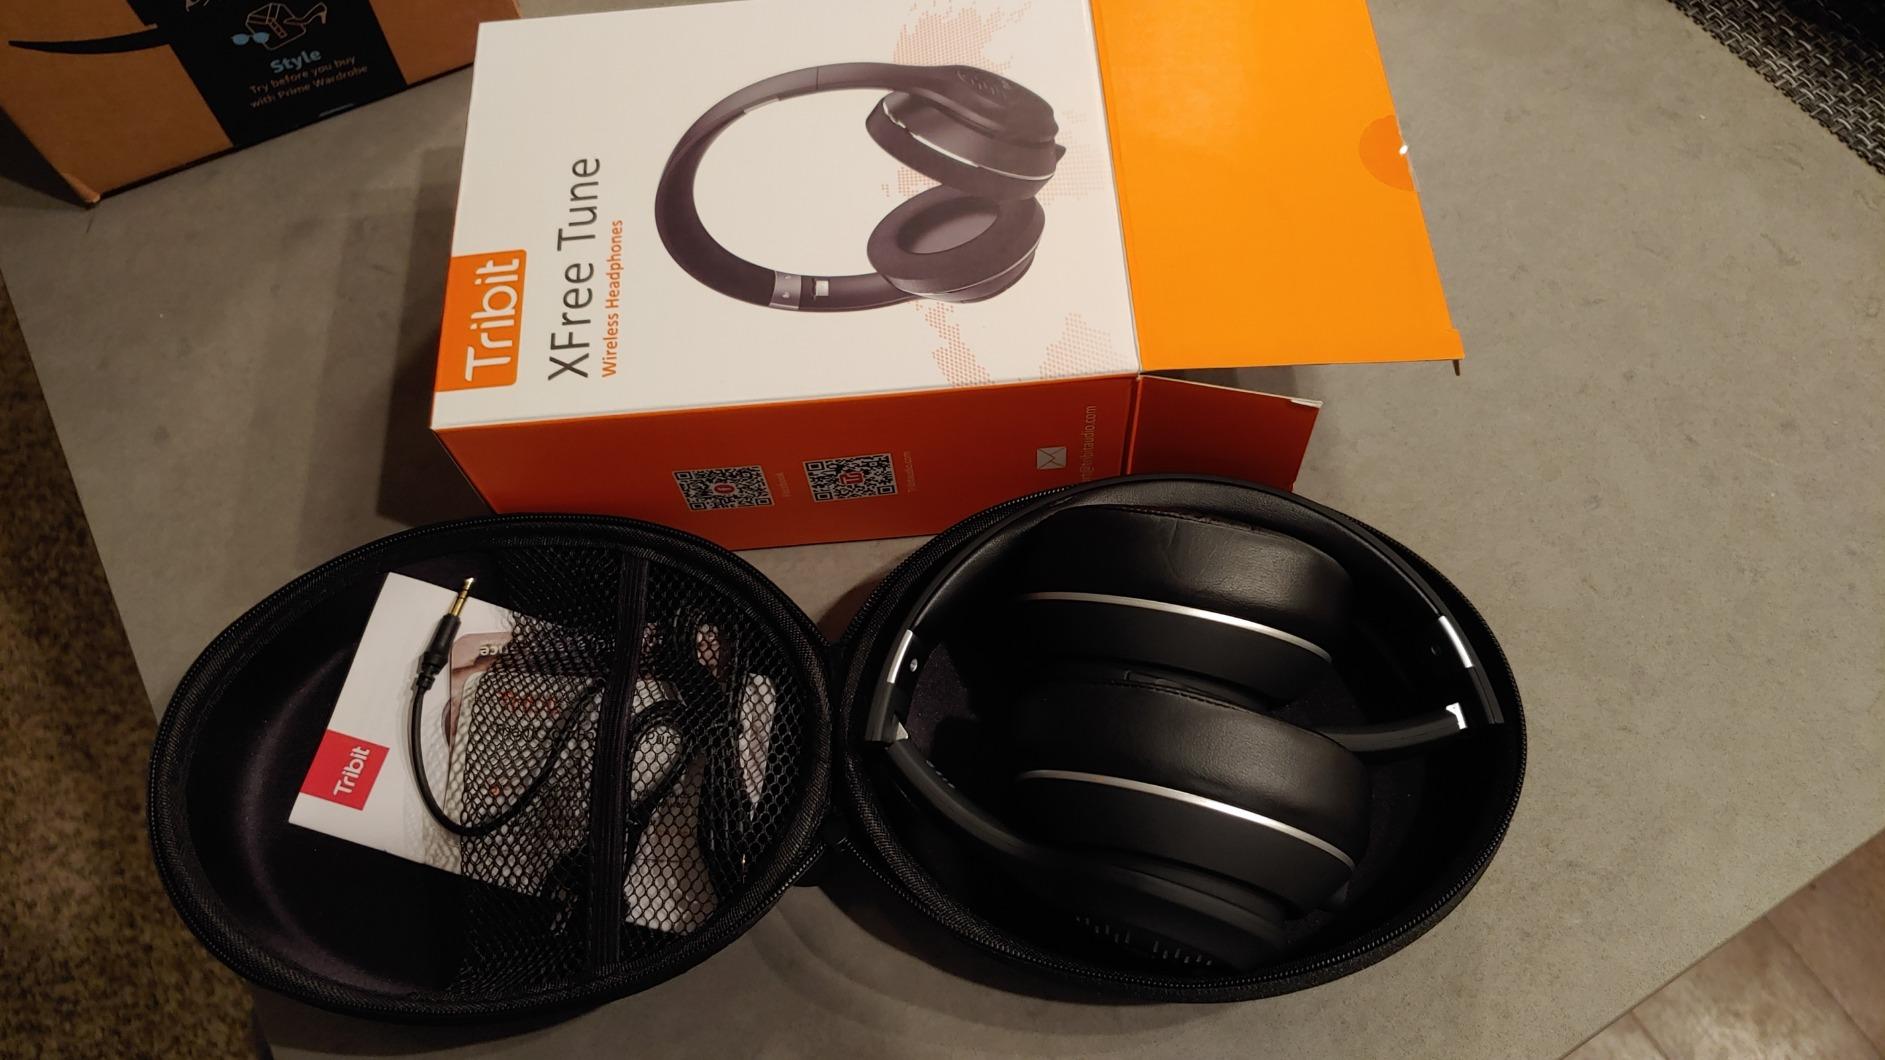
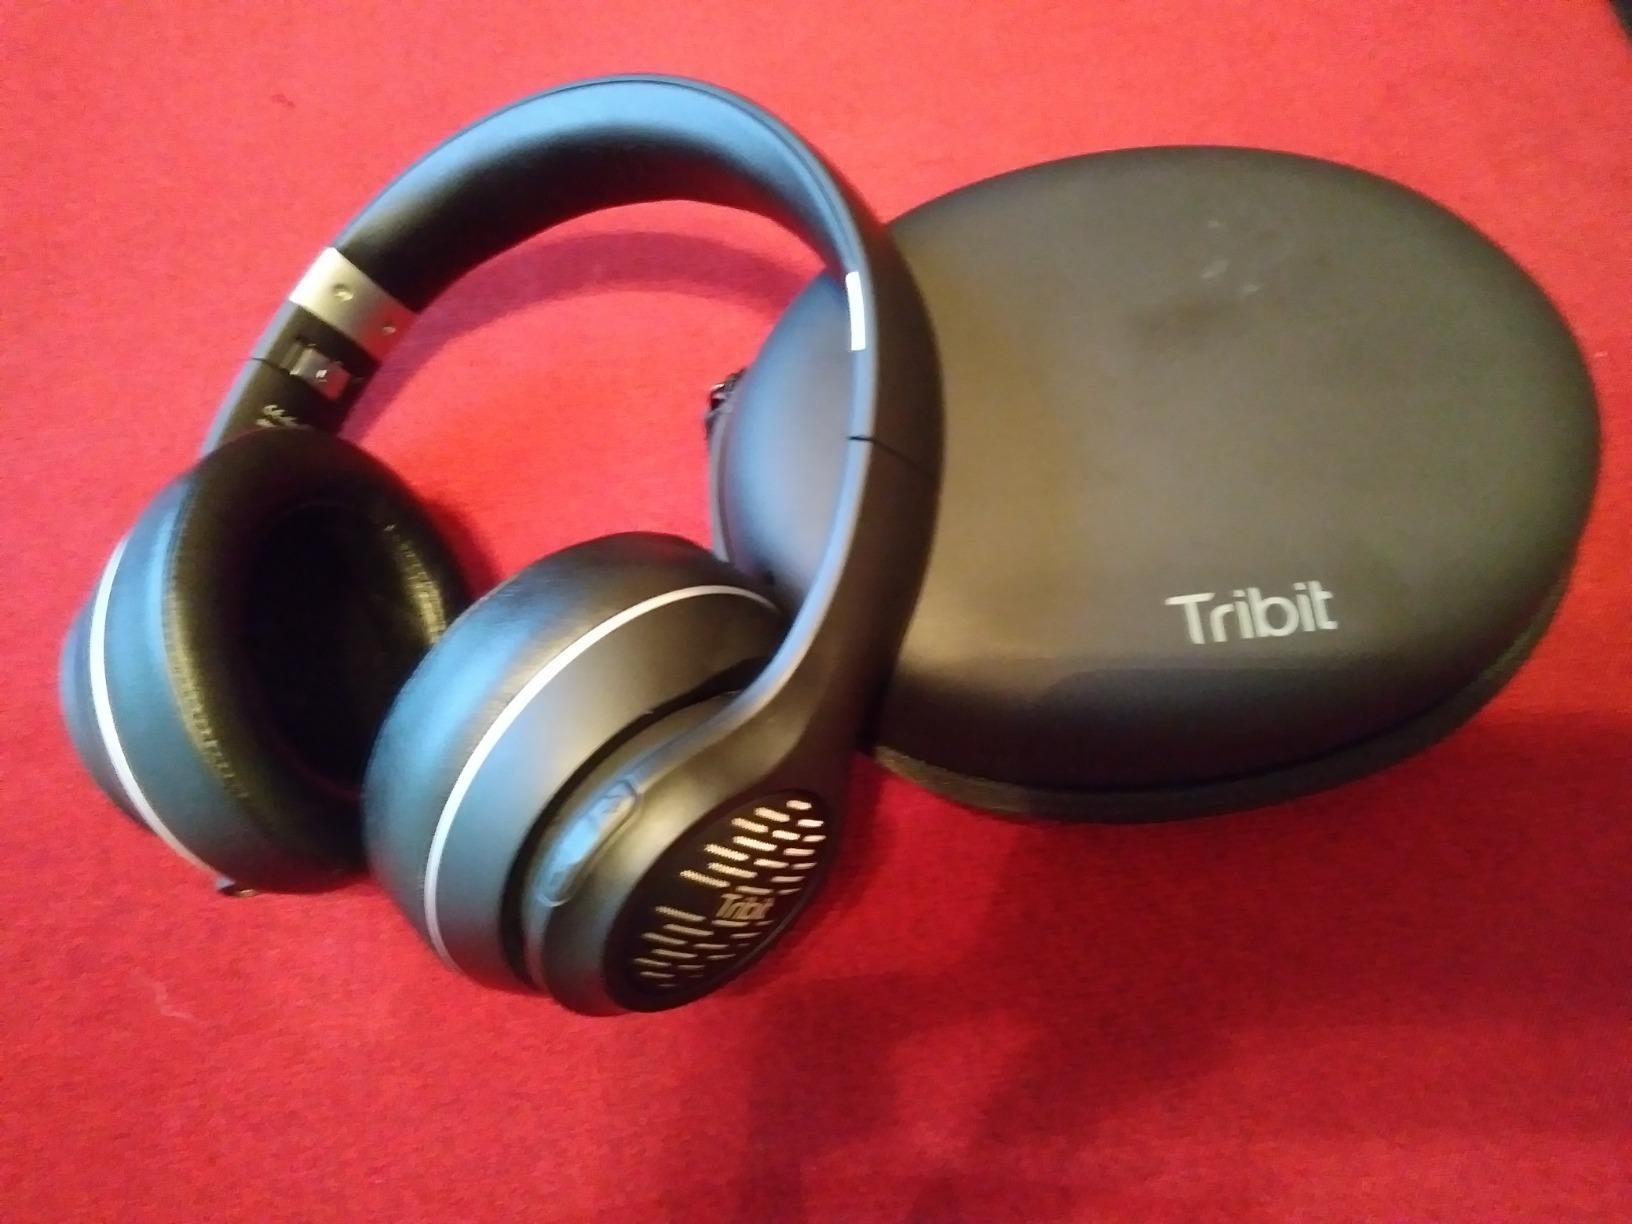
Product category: headphones
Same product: yes